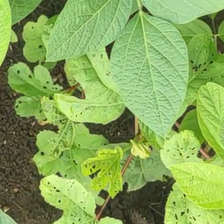
Weed species: Little_Mallow(Malva parviflora)